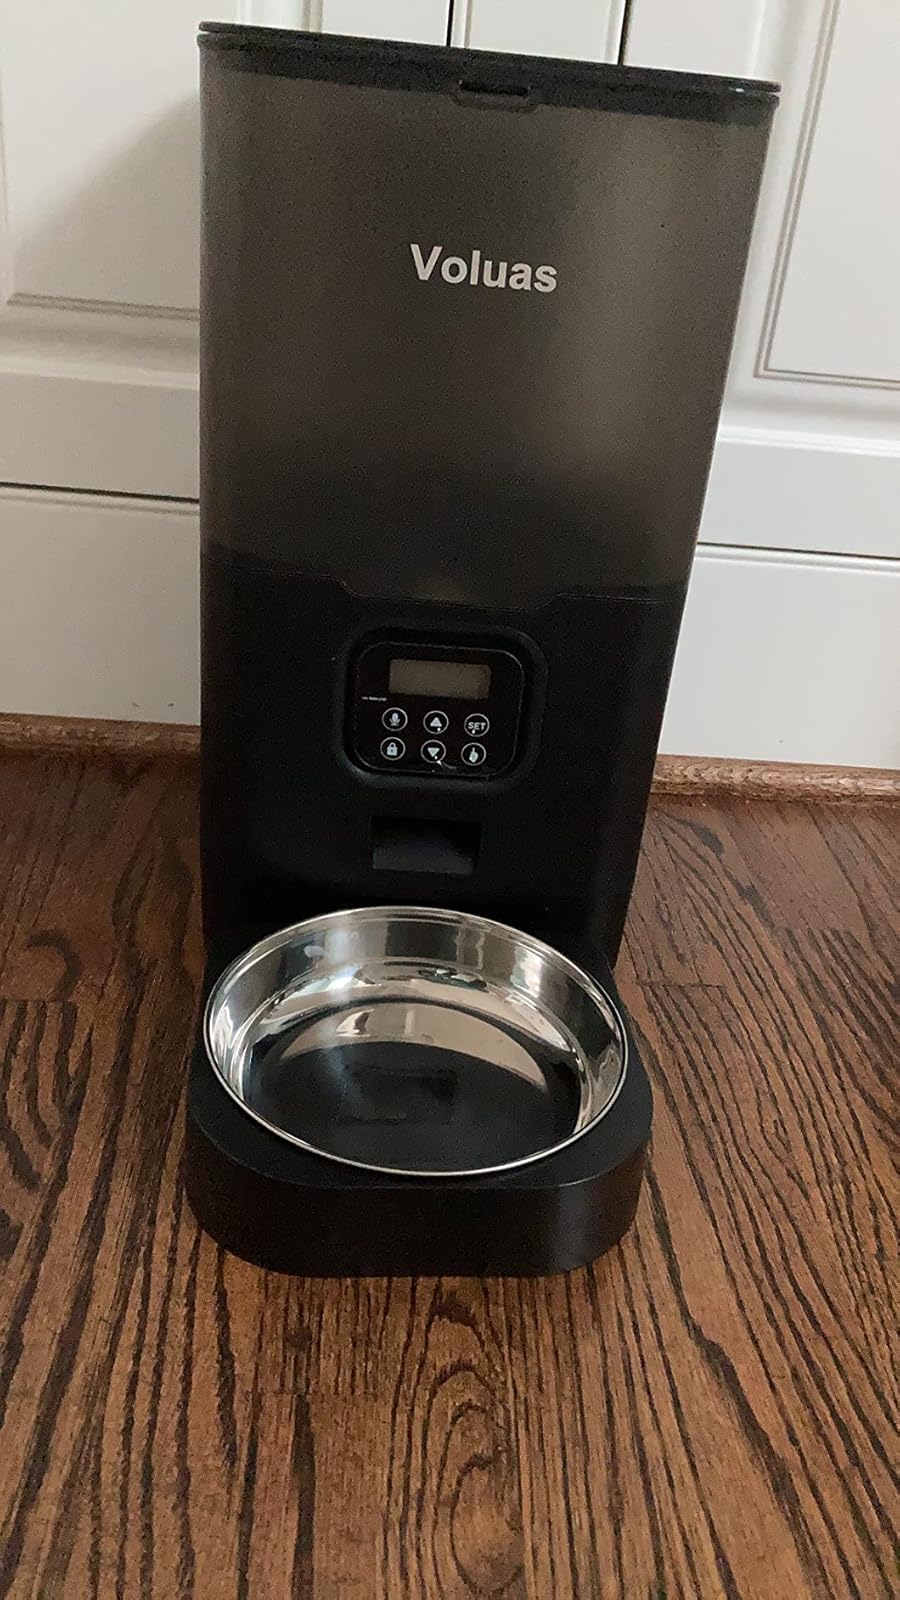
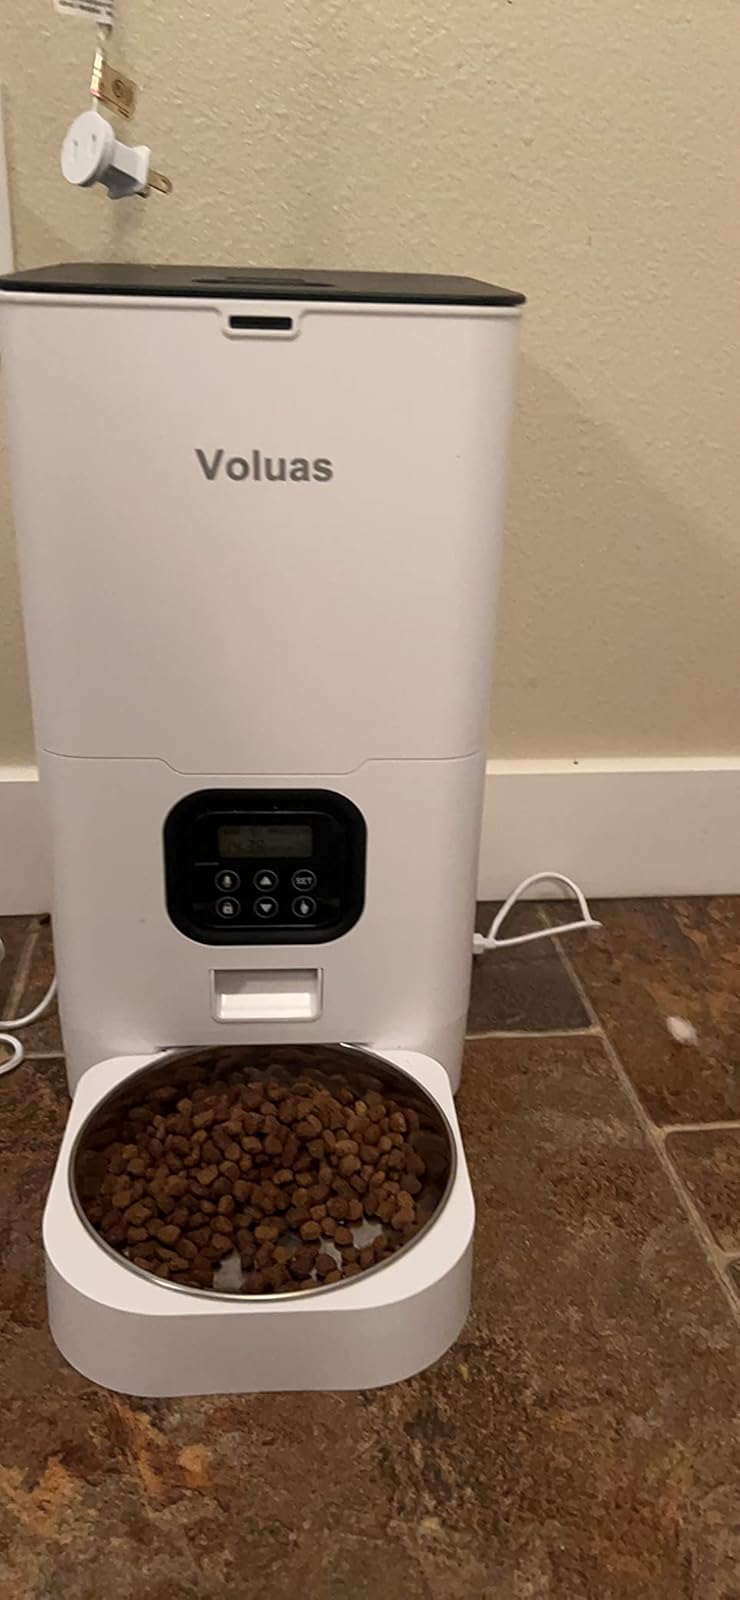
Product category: items_feeder
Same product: no